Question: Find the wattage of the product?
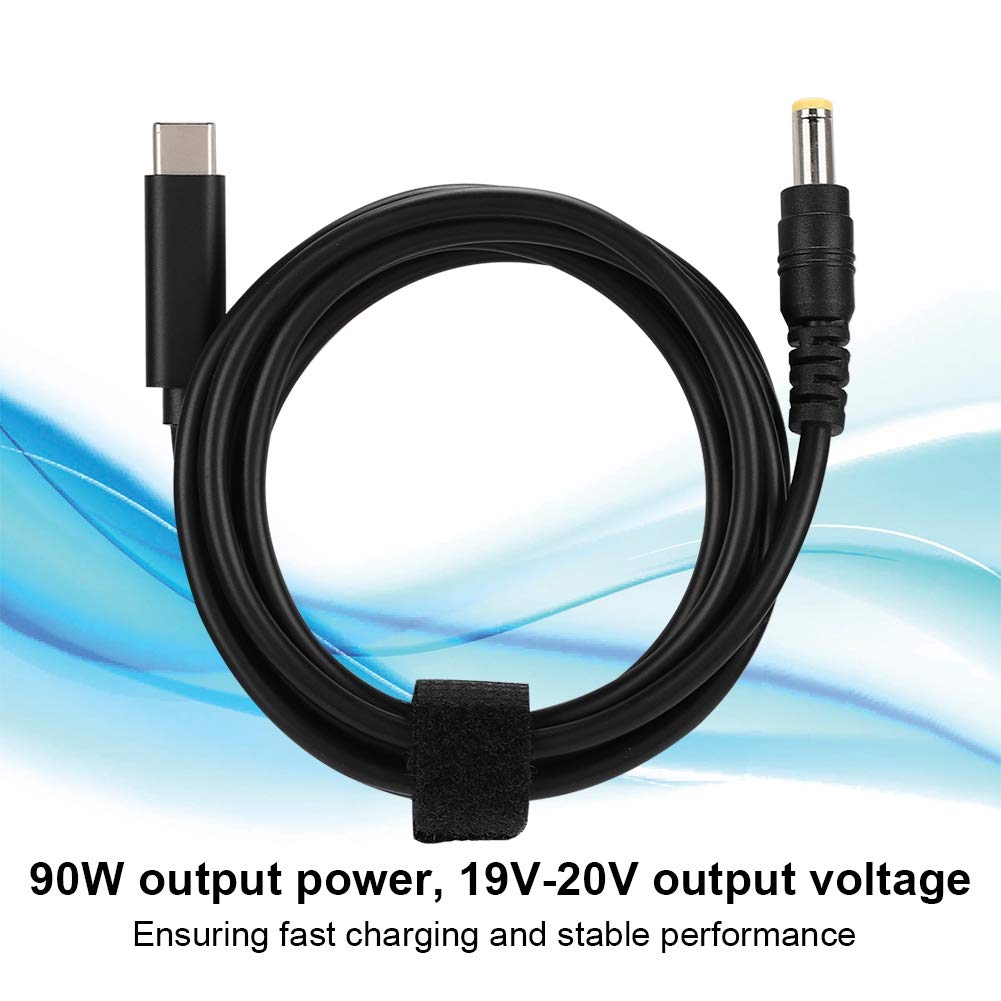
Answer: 90.0 watt